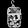
Label: Bag